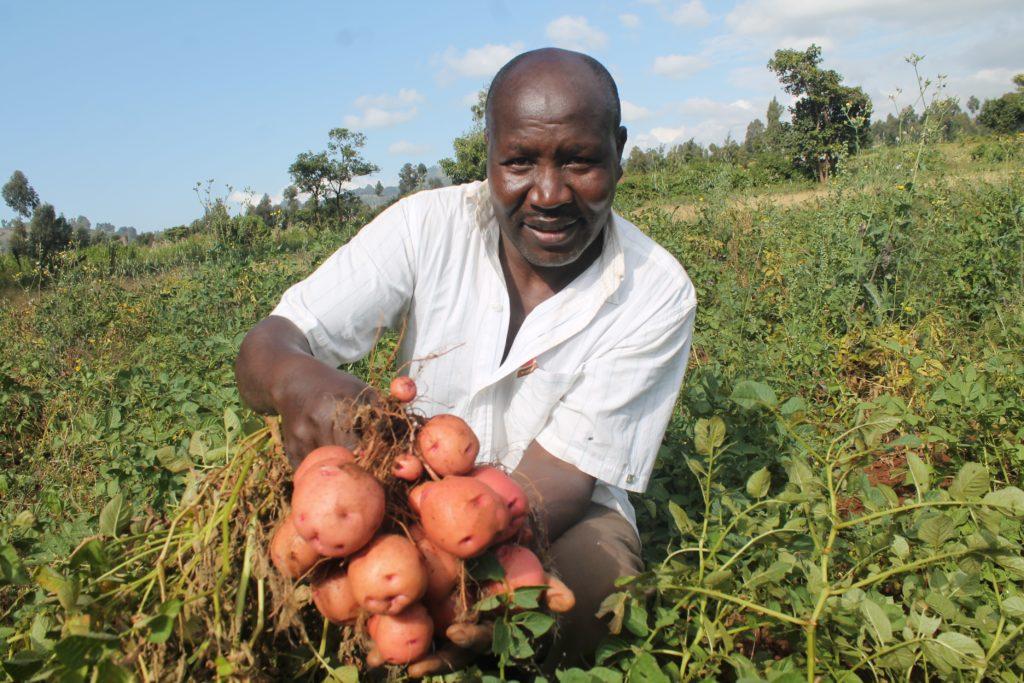
Mkulima akiwa amechuchumaa, huku ameshikilia zao la biashara aina ya viazi mbatata, lililokwisha komaa tayari, kwa kusubiri kuvunwa kutoka shambani, huku akiwa mwenye tabasamu.